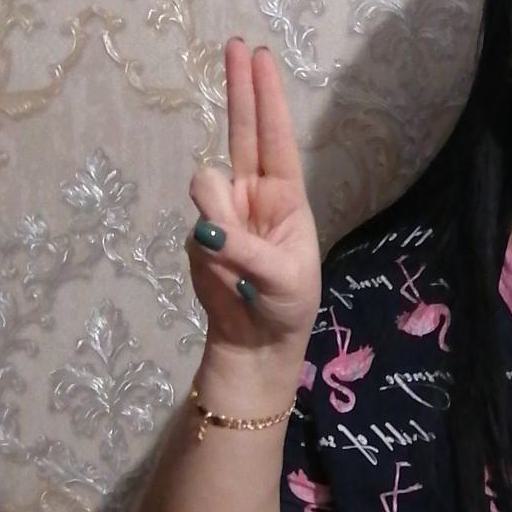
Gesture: two_up